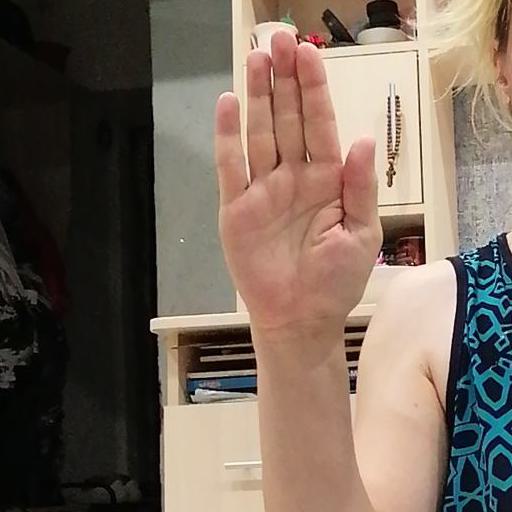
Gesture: stop